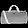
Label: Bag